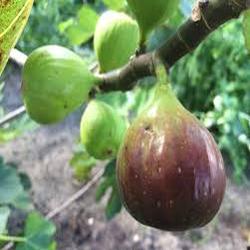
Label: Fig